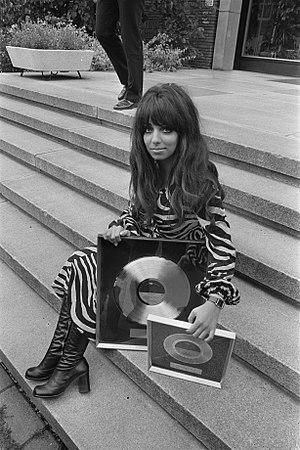
Mariska Veres est une chanteuse néerlandaise, née le 1ᵉʳ octobre 1947 et décédée le 2 décembre 2006. Elle a été la chanteuse principale du groupe Shocking Blue de 1968 à 1974. Avec ses yeux soulignés de khôl, ses pommettes saillantes et ses longs cheveux noirs de jais, elle avait marqué les esprits.